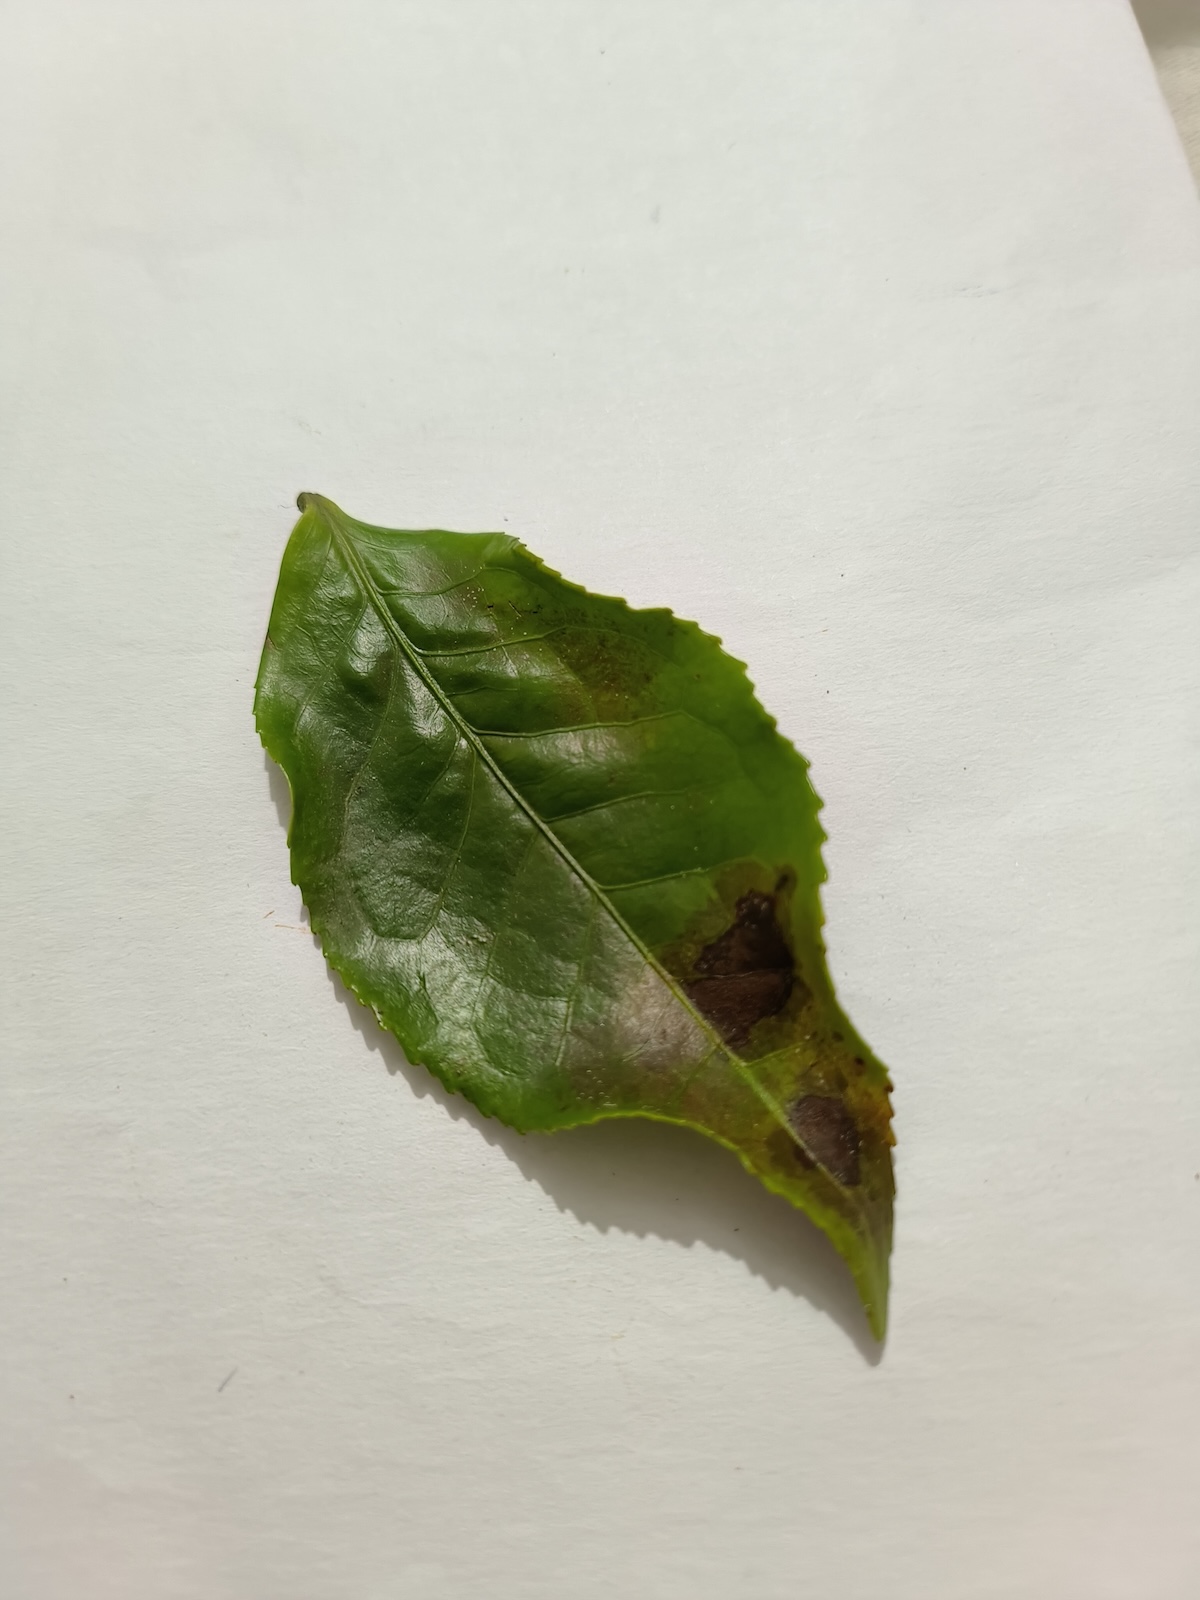
Label: Red spider